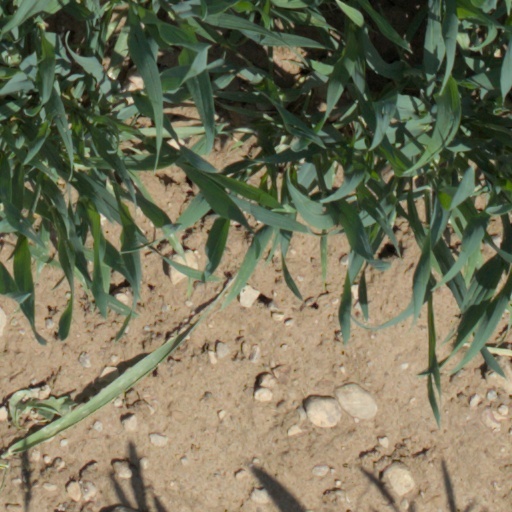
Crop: wheat